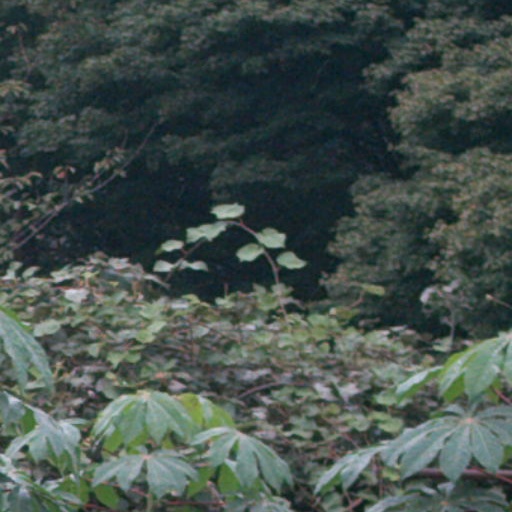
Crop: cassava